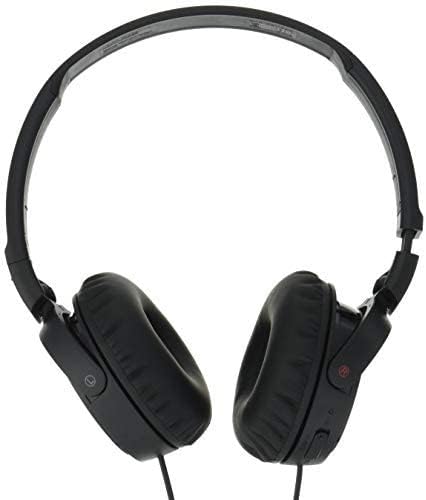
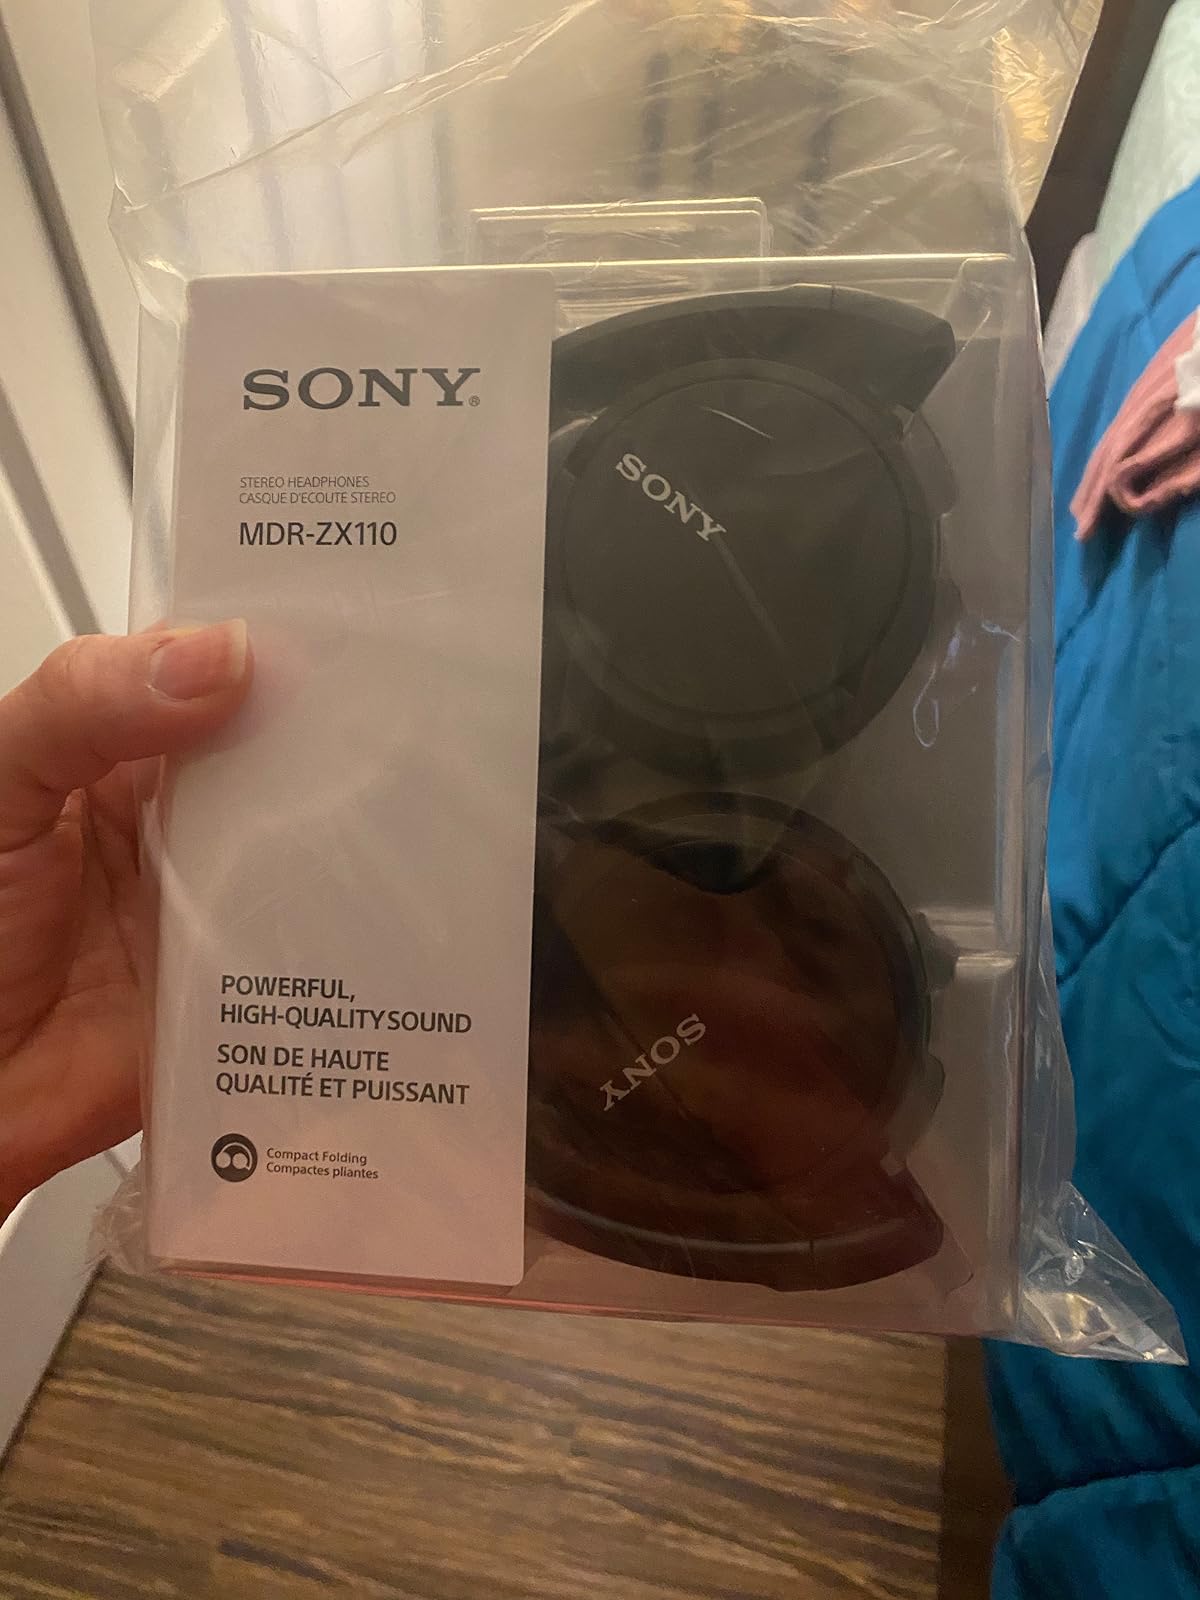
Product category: headphones
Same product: yes